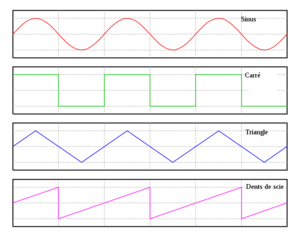
Cette image montre plusieurs formes d'onde: sinus, carrées, triangle, et dents de scie.
Un synthétiseur modulaire est un synthétiseur composé d'un ensemble de modules indépendants où chacun remplit une fonction élémentaire : oscillateur, filtre, amplificateur, générateurs d'enveloppe, effet, mixeur… Le choix des modules et leur interconnexion se fait de manière totalement libre dans le but de produire des sons.